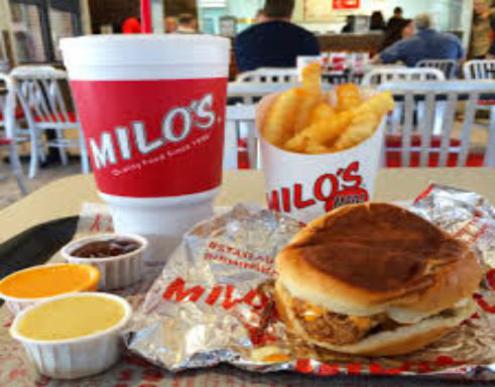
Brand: milo's hamburgers
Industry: Food